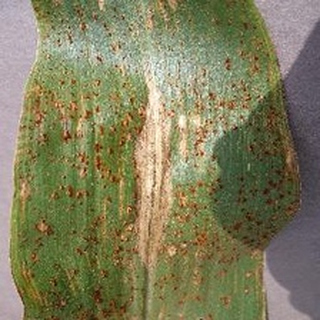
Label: corn_northern_leaf_blight